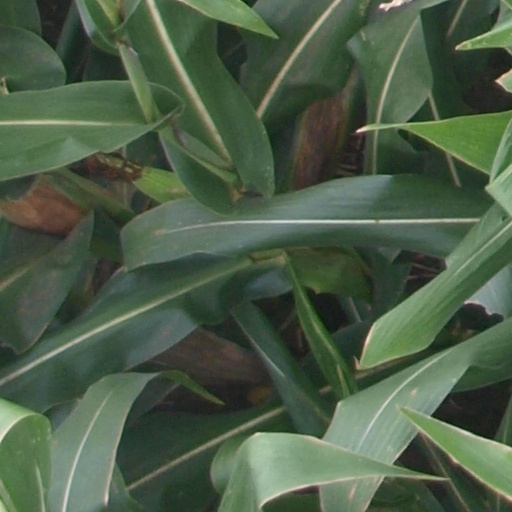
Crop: maize; corn